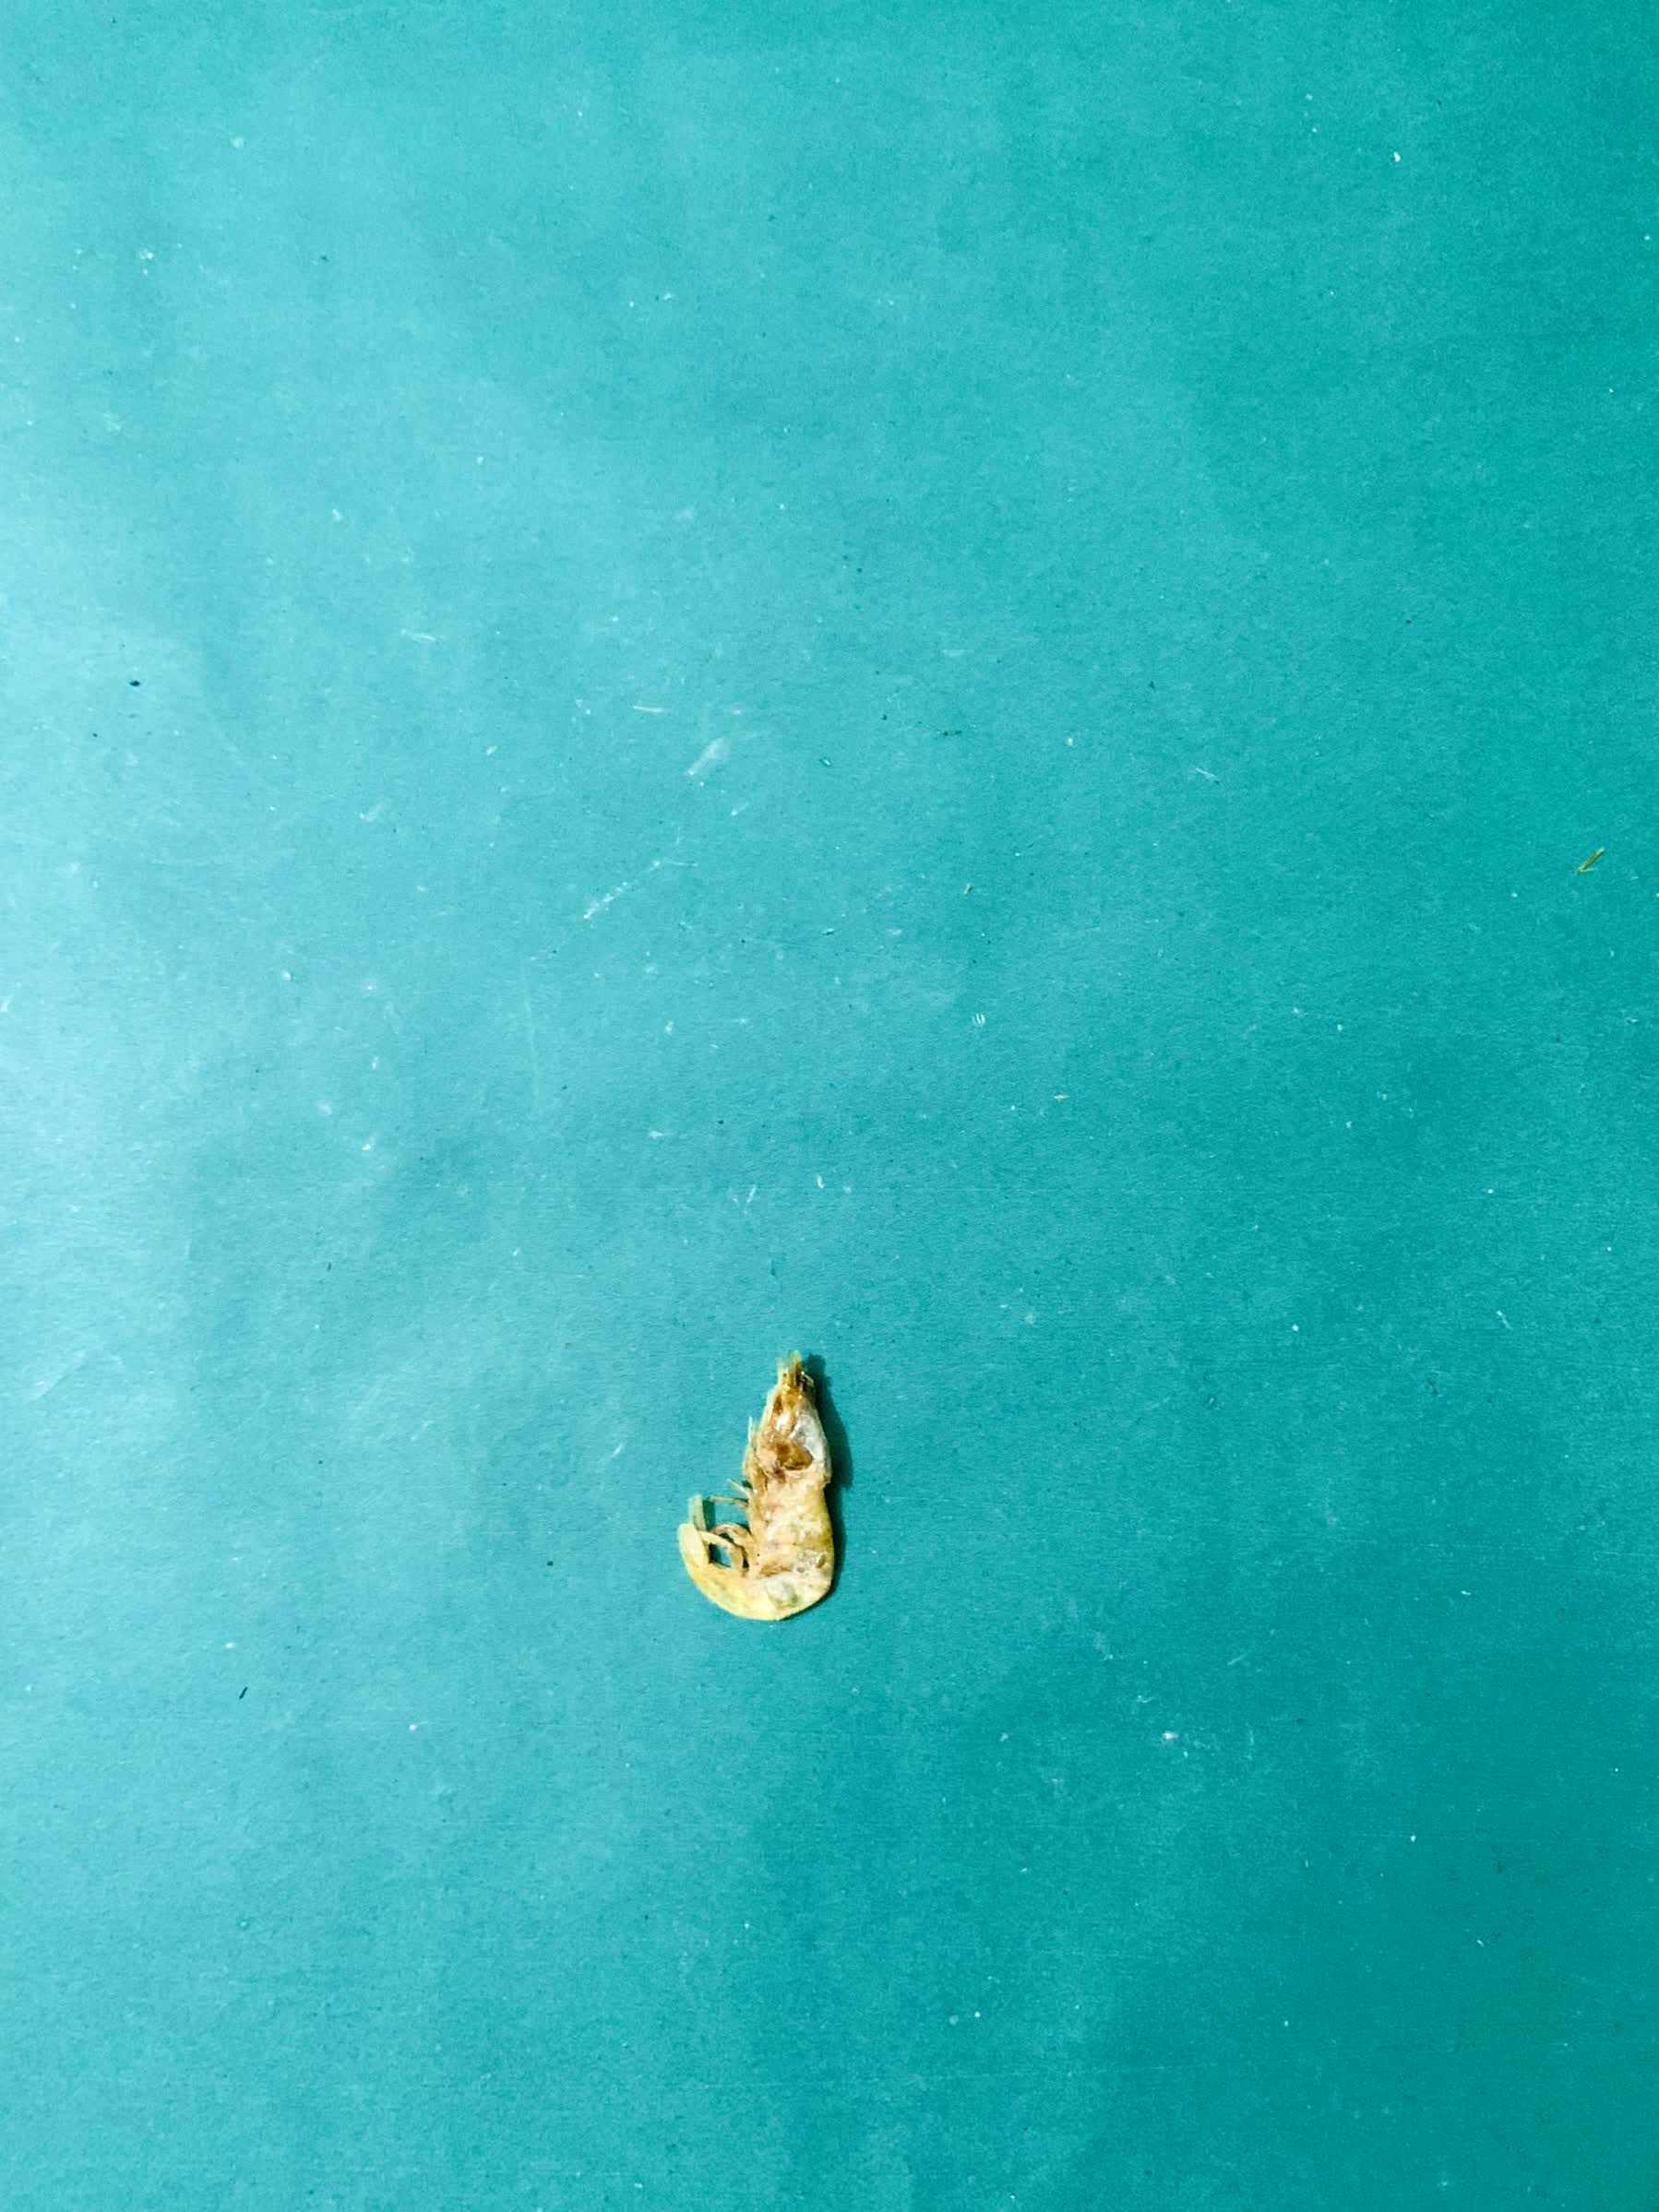
Species: chingri